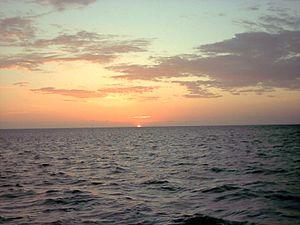
Le crépuscule est une période avant le lever ou après le coucher du soleil durant laquelle les rayons solaires produisent une lueur atmosphérique qui apporte une clarté variable. Dans le langage courant, sans précision il correspond au crépuscule du soir, le moment de la journée situé entre le jour et la nuit, lorsque le ciel s'assombrit progressivement après le coucher du soleil. Le crépuscule du matin étant plus communément appelé l'aube.